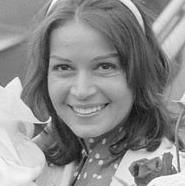
Age: 30